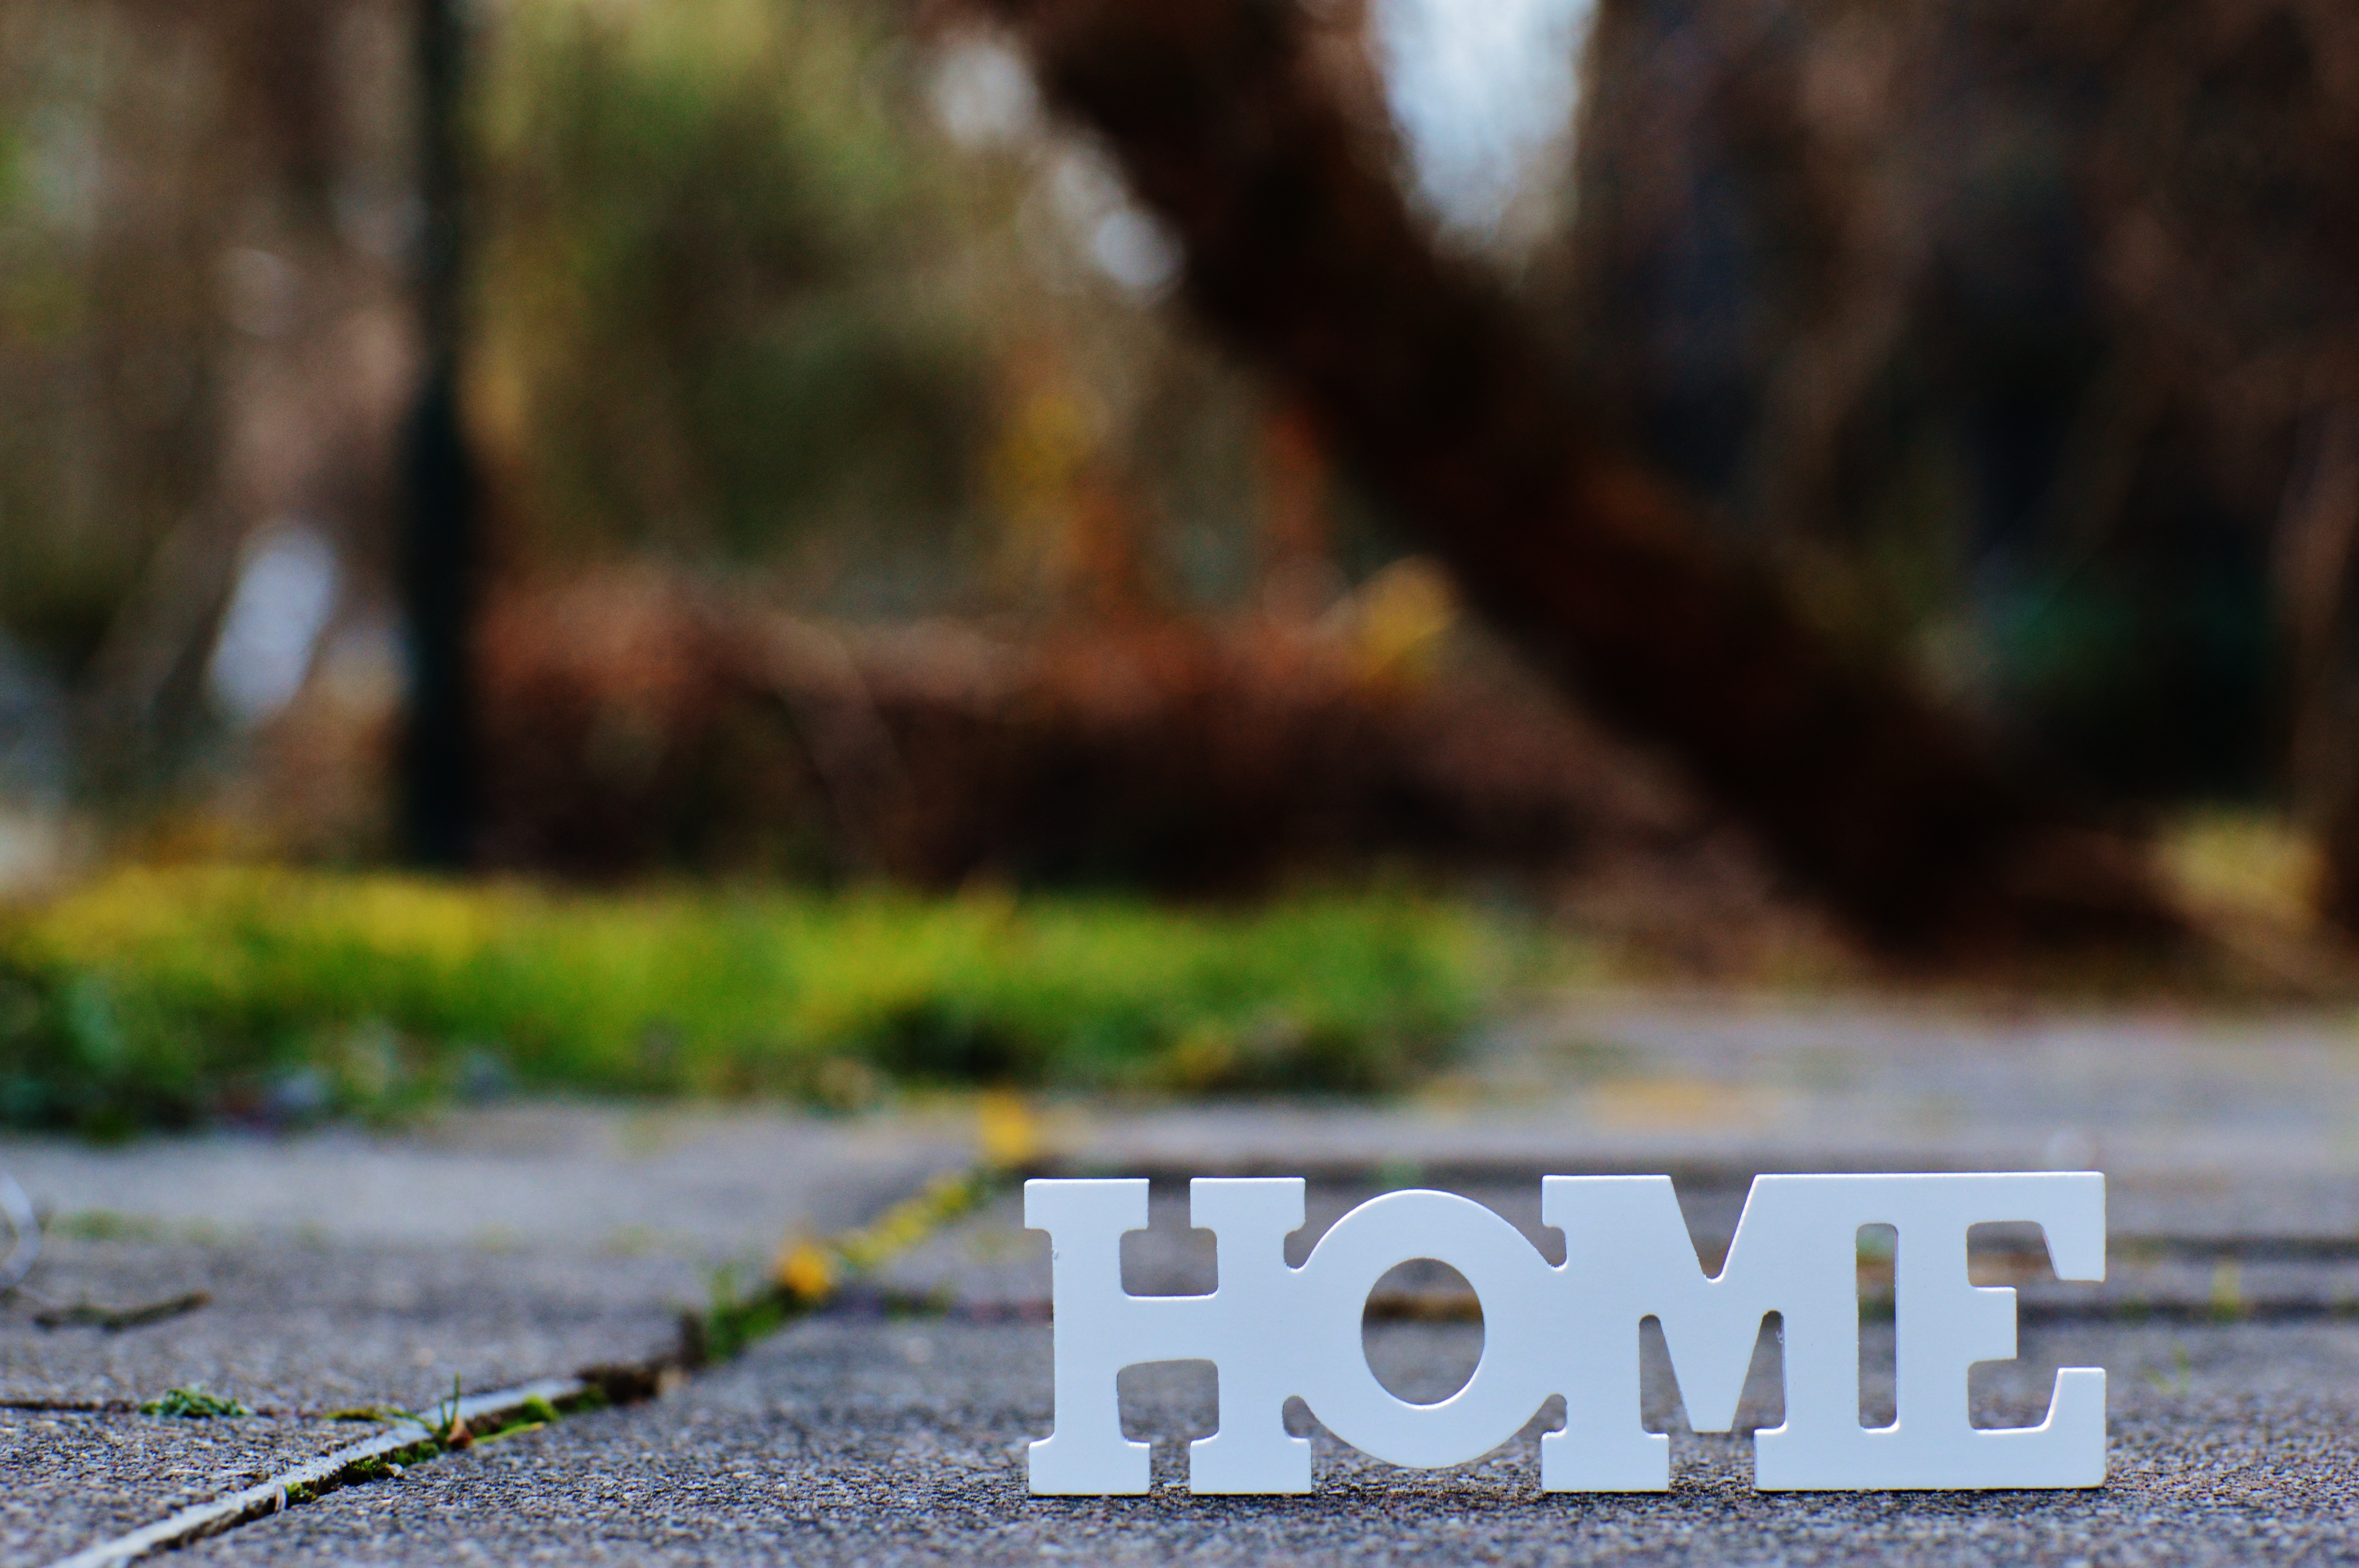
tree, nature, grass, morning, leaf, home, green, autumn, soil, season, luck, at home, feel at ease